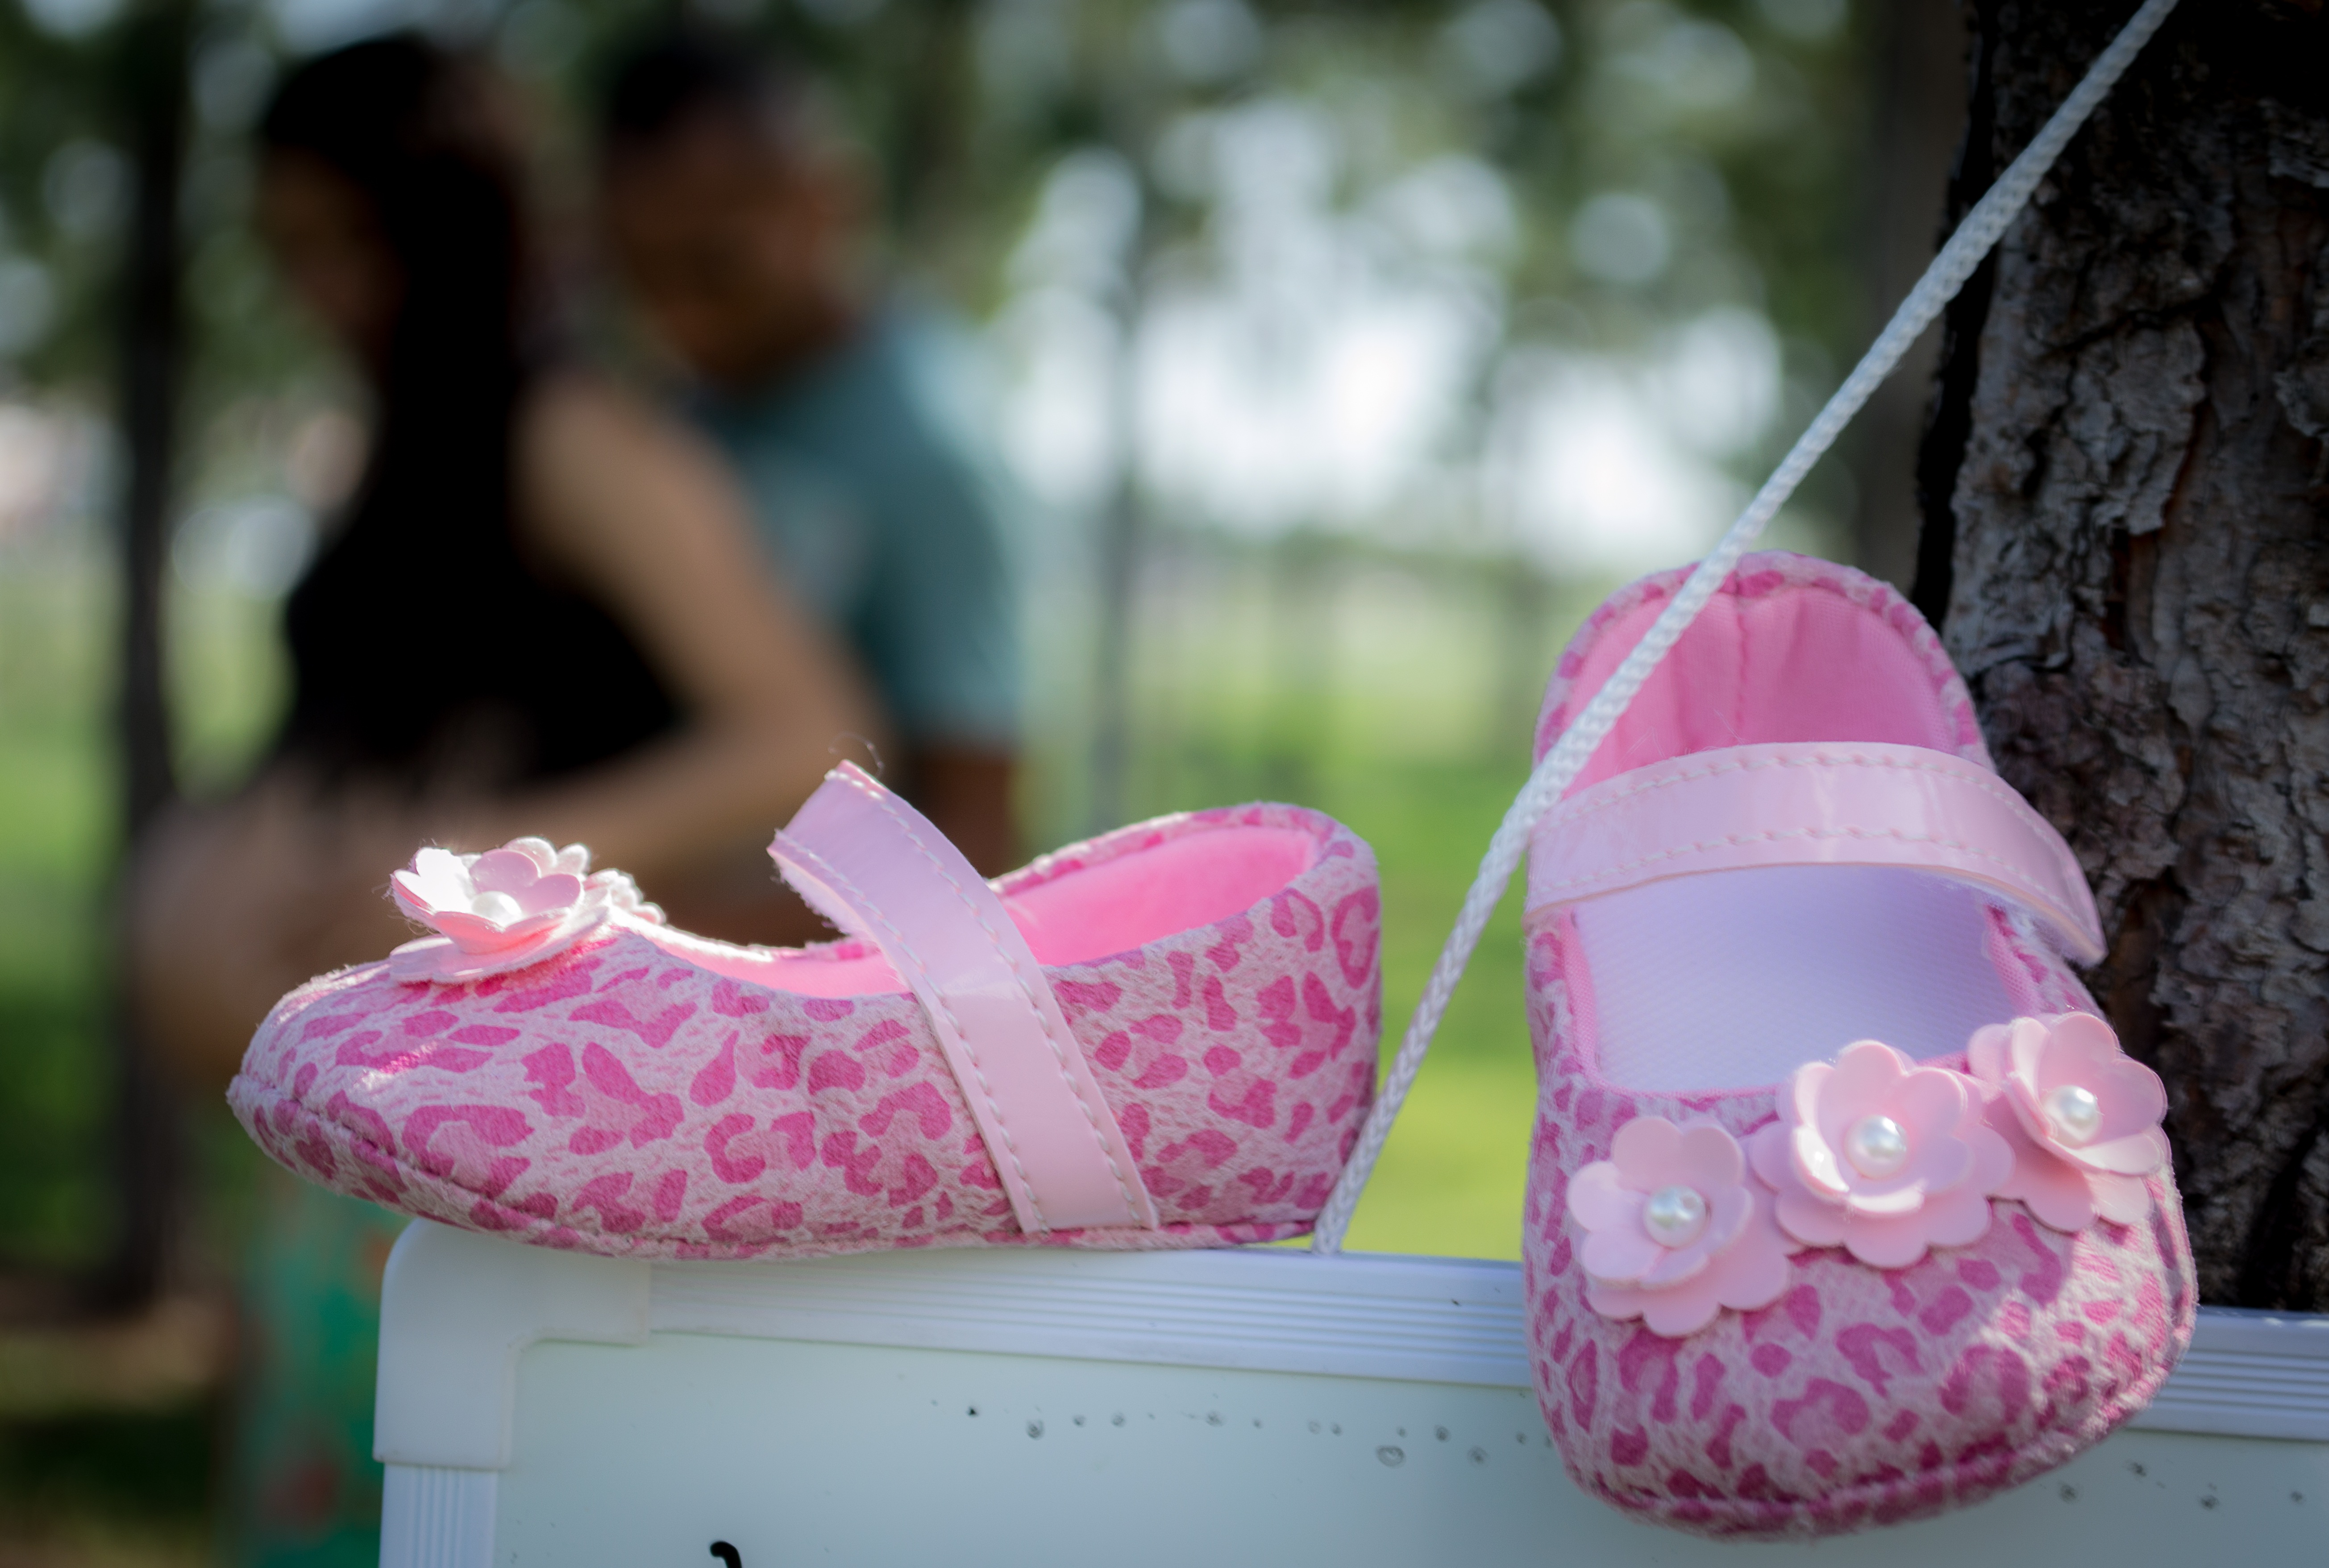
shoe, flower, love, spring, color, peace, child, pink, baby, life, children, footwear, joy, daughter